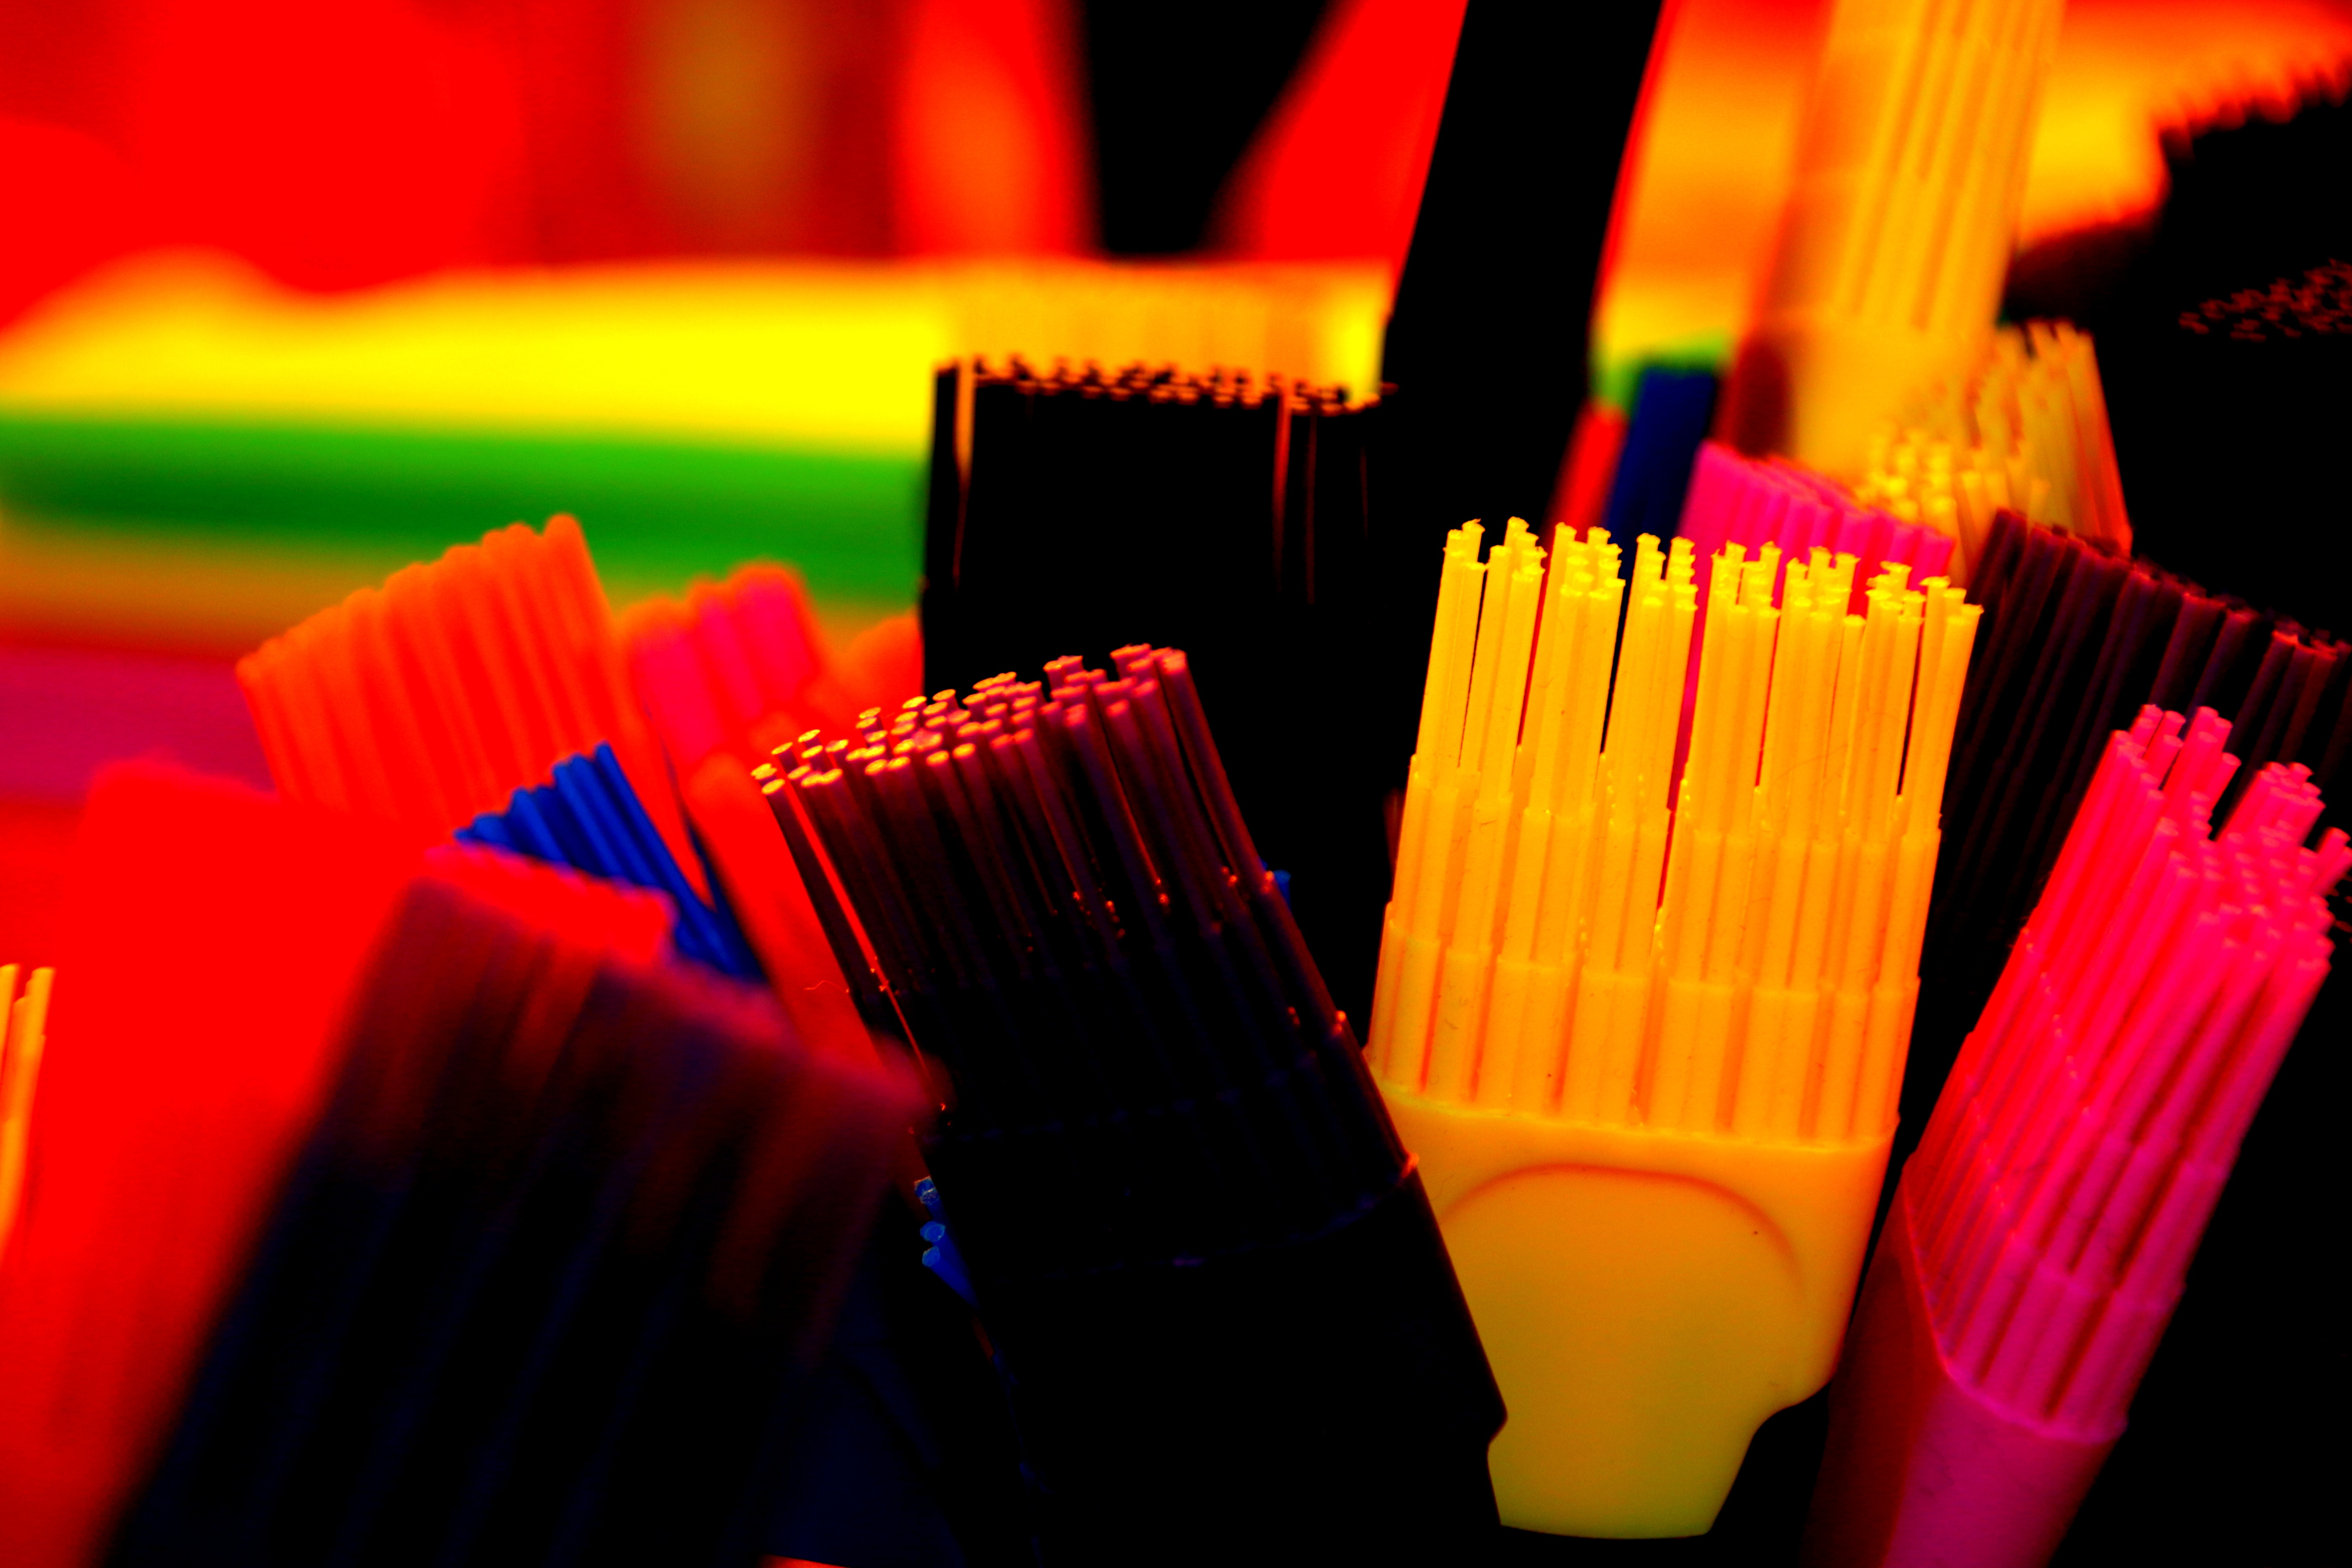
utensil, light, plastic, brush, red, equipment, color, market, colorful, yellow, pink, close up, domestic, shape, macro photography, dark purple